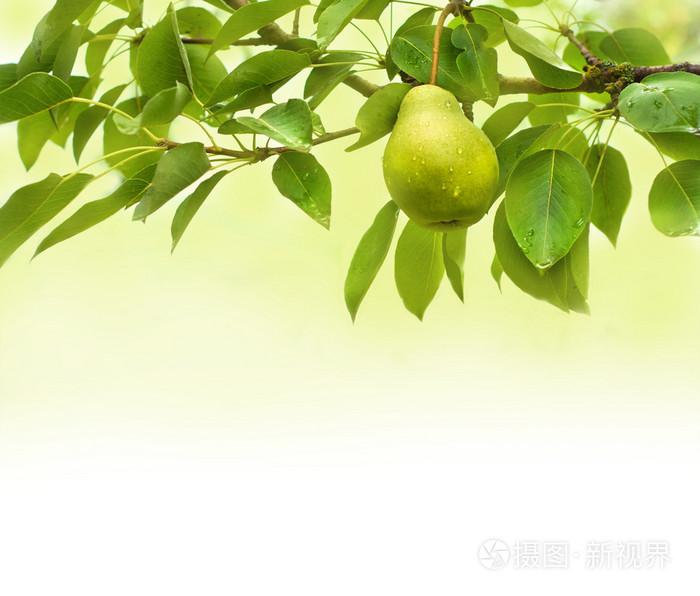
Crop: apple
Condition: healthy